Monga (film)

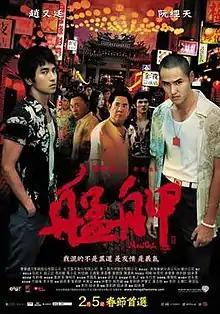

Monga is a 2010 Taiwanese gangster film. The film features Ethan Juan, Mark Chao, Ma Ju-lung, Rhydian Vaughan and Ko Chia-yen. Set in the titular district (now known as Wanhua District) of Taipei, the film follows the coming-of-age of Mosquito and initiation into gang life in the 1980s. The film was directed and co-written by Doze Niu, who also appears in the film.